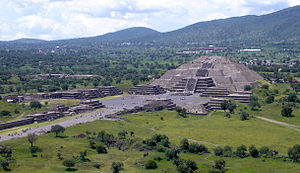
Teotihuacán / Historien og befolkningen / Højdepunkt
Udsigt mod Månepyramiden fra Solpyramiden.
Teotihuacán var en præ-columbiansk storbystat og er i dag en kommune i delstaten Mexico i Mexico.